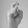
ASL letter: X